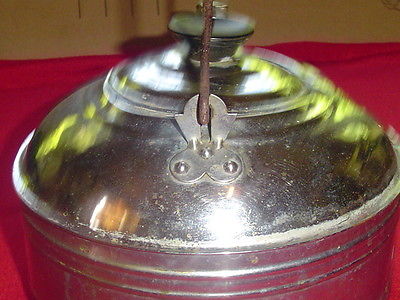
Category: kettle